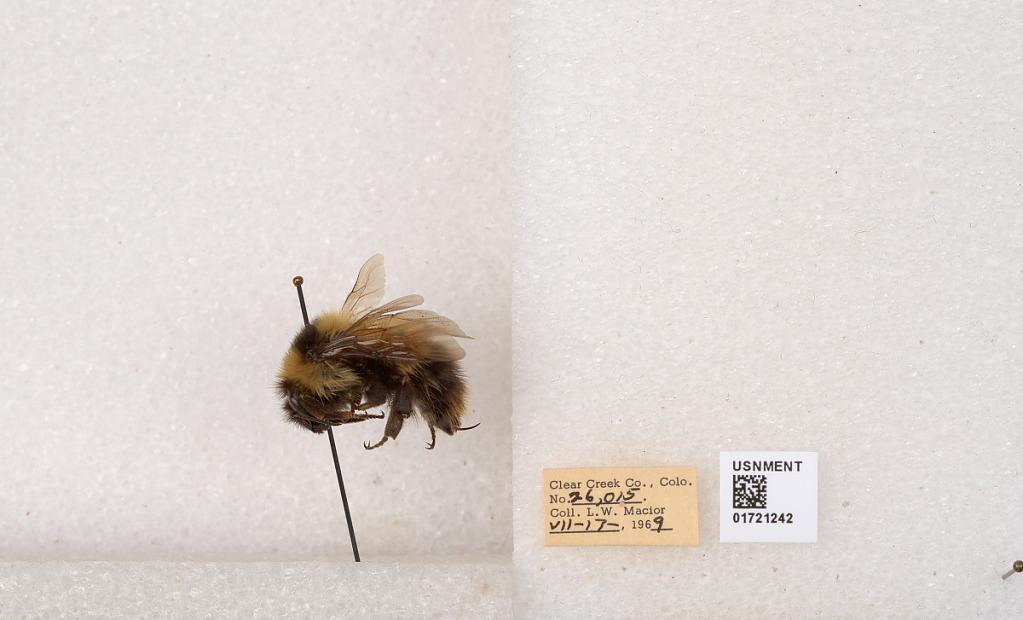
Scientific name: Bombus kirbyellus
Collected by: L. Macior
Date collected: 1969-7-17
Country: United States
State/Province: Colorado
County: Clear Creek
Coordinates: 39.6891, -105.644